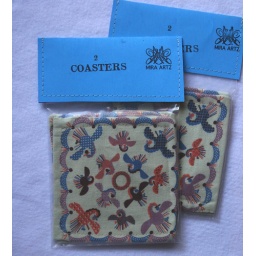
Cotton Coasters hand made with super cute bird design in handmade packaging.from,Mira Artz